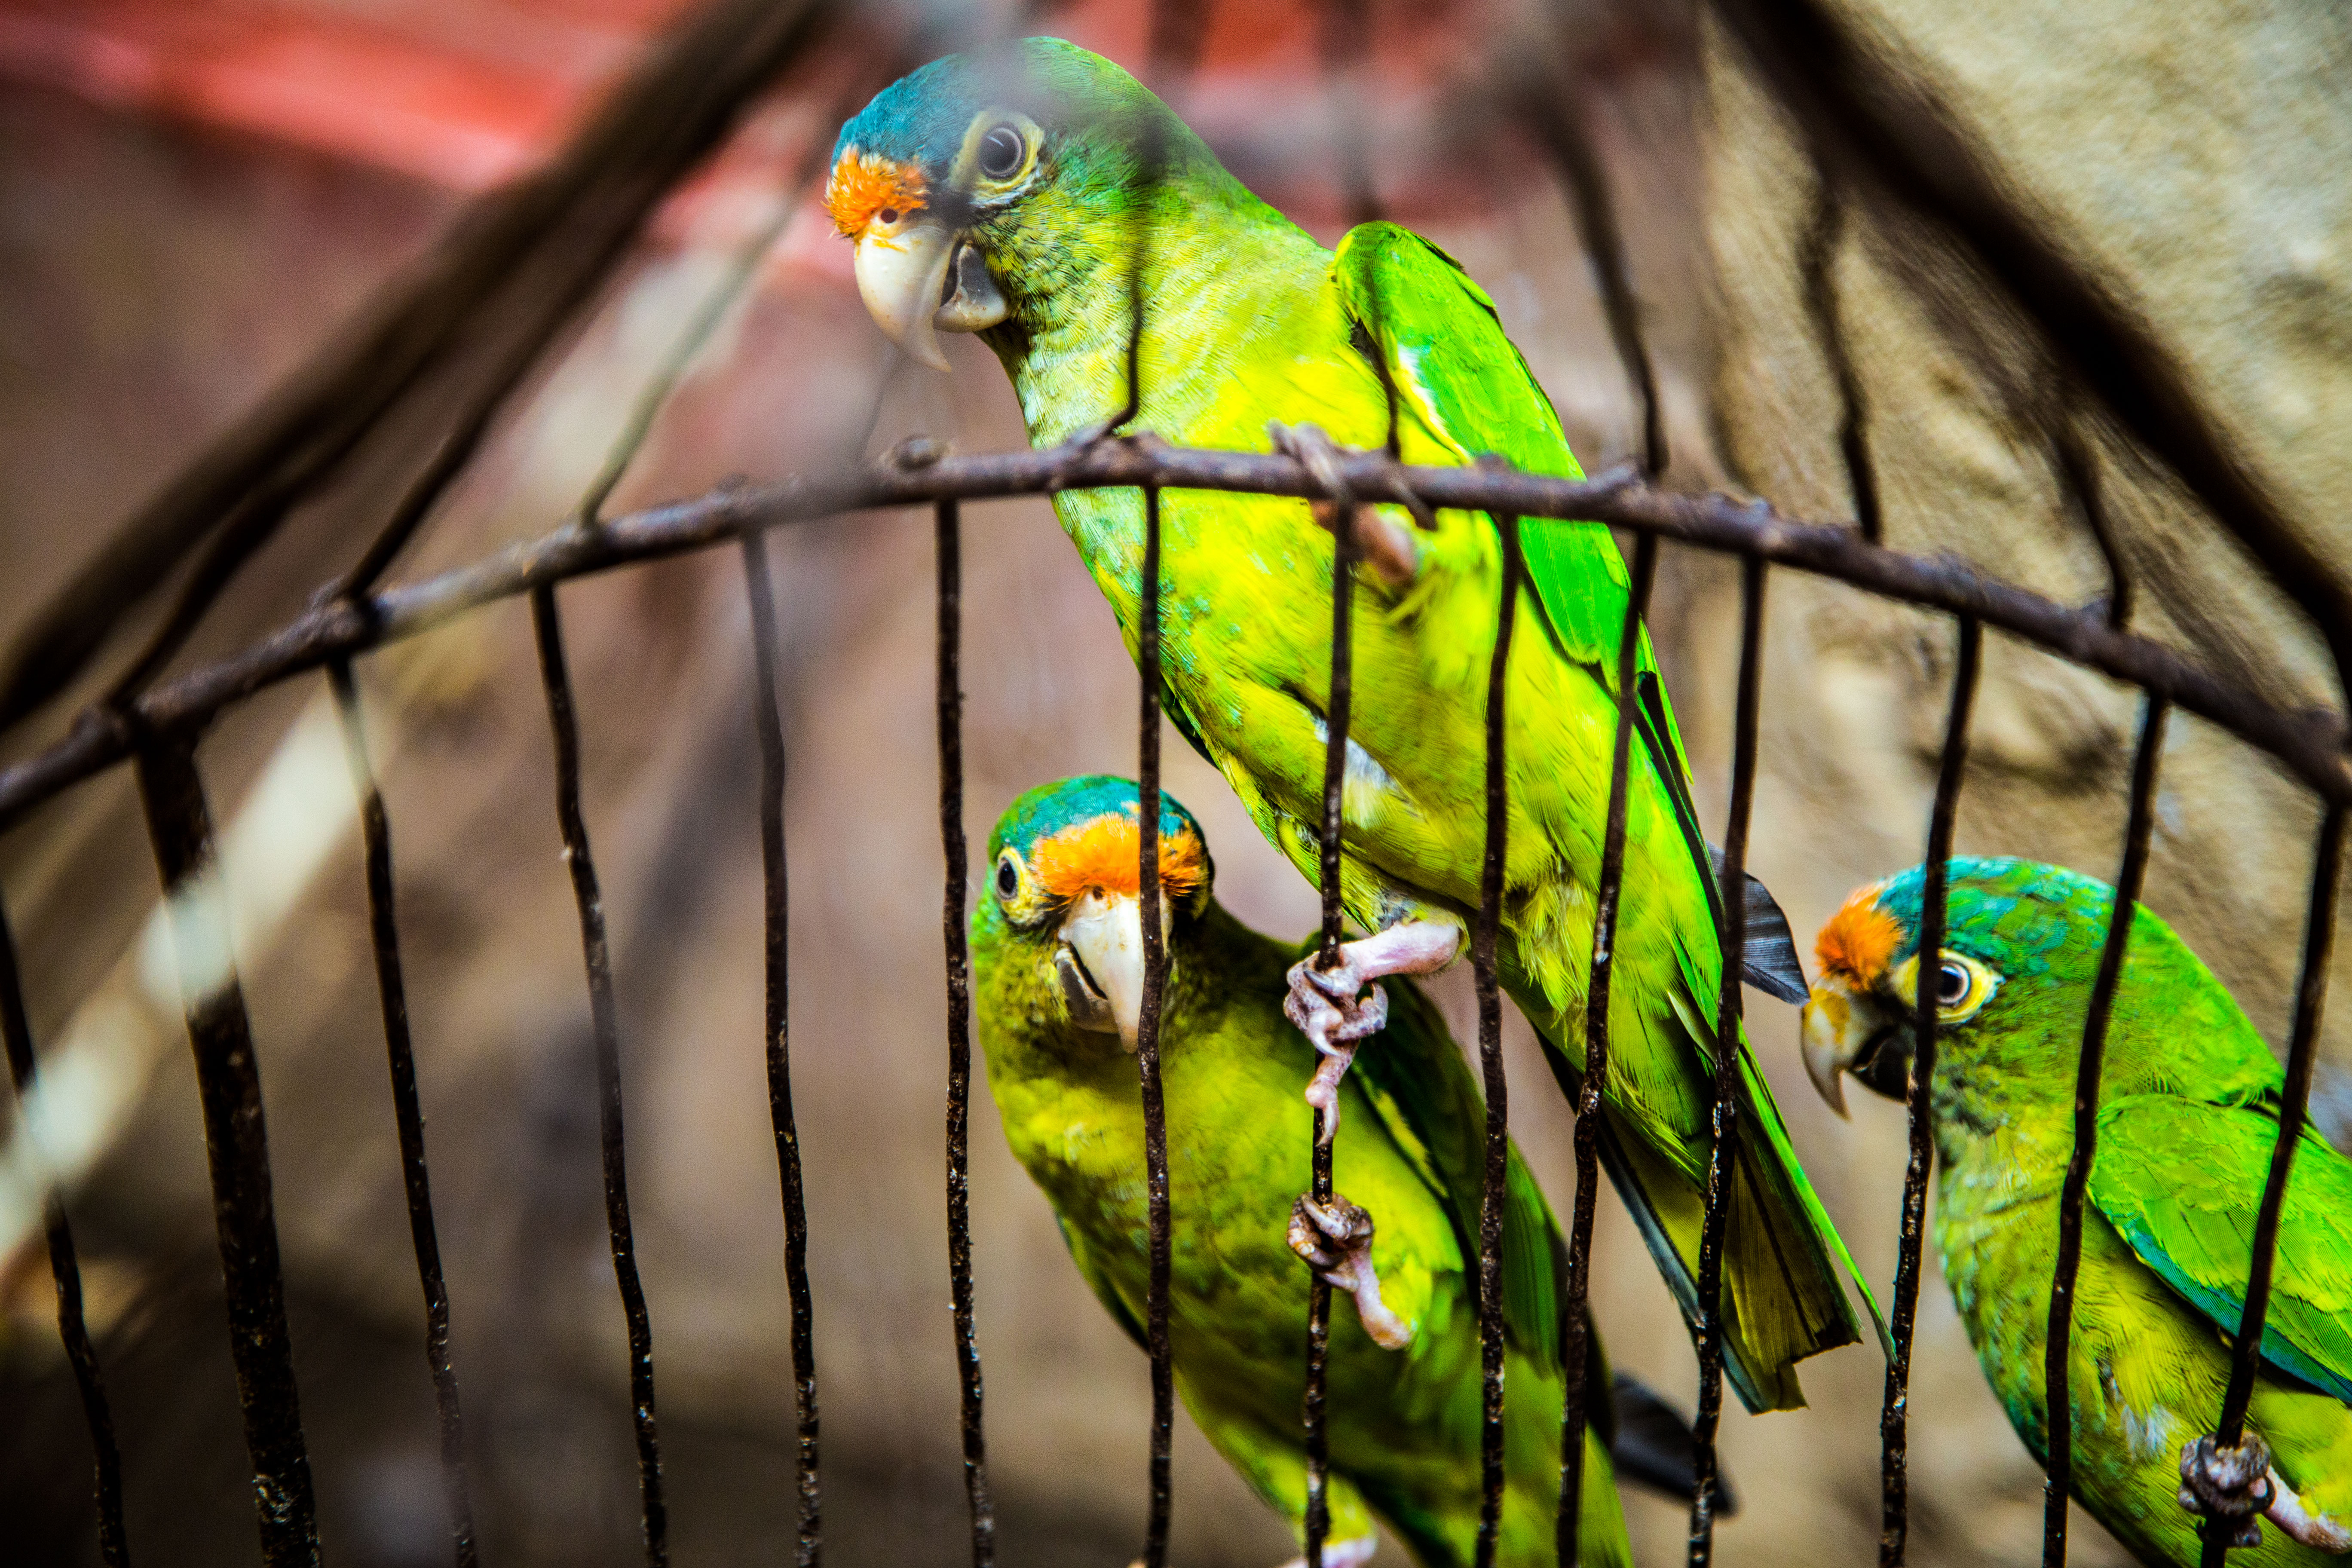
branch, bird, wildlife, green, beak, color, fauna, cage, lorikeet, macaw, vertebrate, parrot, parakeet, common pet parakeet